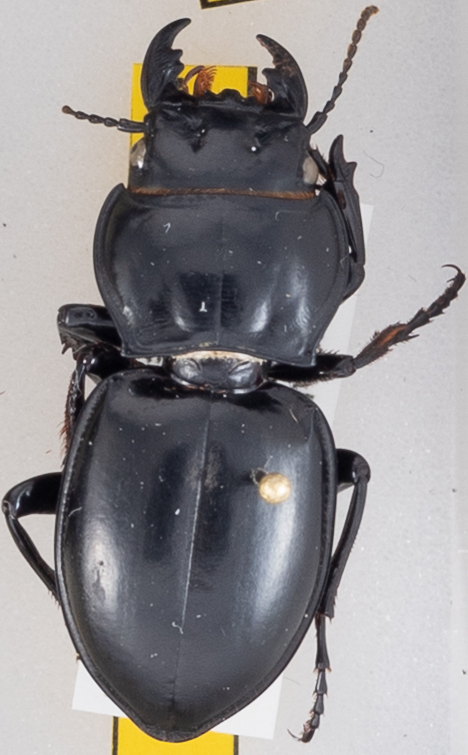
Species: Pasimachus californicus
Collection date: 2019-09-04
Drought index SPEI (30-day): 0.072
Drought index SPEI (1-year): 2.09
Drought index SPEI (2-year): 1.19